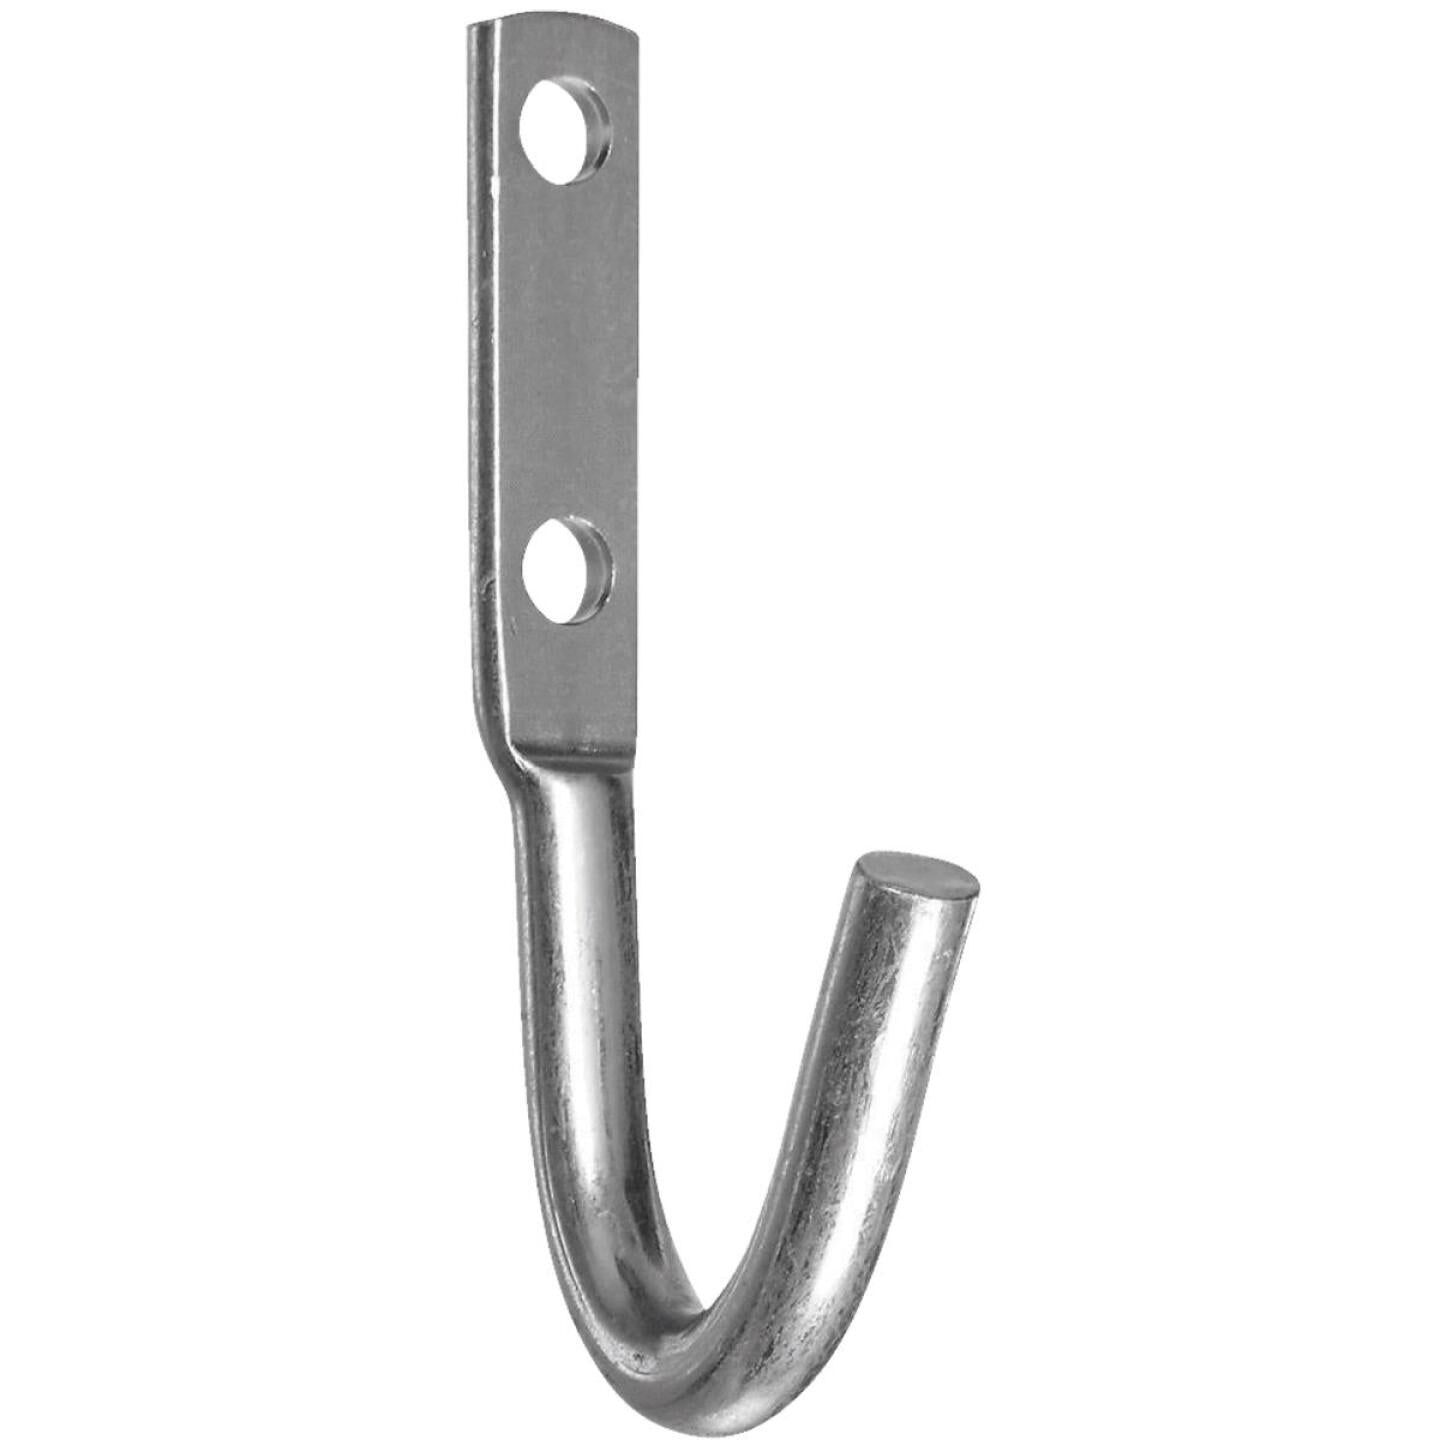
National Tarp and Rope 3-1/2 In. Storage Hook
2053 tarp/rope hooks are manufactured from steel with zinc finish. Designed as a tie-down anchor for tarps, boat lines, and other home and industrial applications. Hook has a blunt end. For interior and exterior applications.
Brand: National
Category: Hardware > Hardware Accessories > Hooks, Buckles & Fasteners